Diana, Princess of Wales

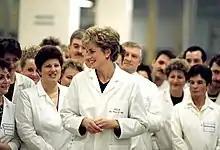
Carrying out an engagement in South Shields, 1992

Between 1992 and 1993, Diana hired a voice coach, Peter Settelen, to help her develop her public speaking voice. In a videotape recorded by Settelen in 1992, Diana said that in 1984 through to 1986, she had been "deeply in love with someone who worked in this environment". It is thought she was referring to Barry Mannakee, who was transferred to the Diplomatic Protection Squad in 1986 after his managers had determined that his relationship with Diana had been inappropriate. Diana said in the tape that Mannakee had been "chucked out" from his role as her bodyguard following suspicion that the two were having an affair. Penny Junor suggested in her 1998 book that Diana was in a romantic relationship with Mannakee. Diana's friends dismissed the claim as absurd. In the subsequently released tapes, Diana said she had feelings for that "someone", saying "I was quite happy to give all this up [and] just to go off and live with him". She described him as "the greatest friend [she's] ever had", though she denied any sexual relationship with him. She also spoke bitterly of her husband saying that "[He] made me feel so inadequate in every possible way, that each time I came up for air he pushed me down again."